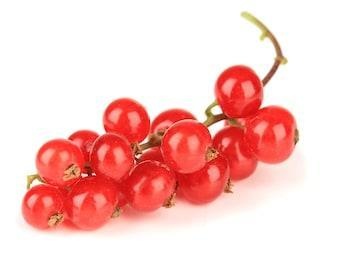
Label: redcurrant